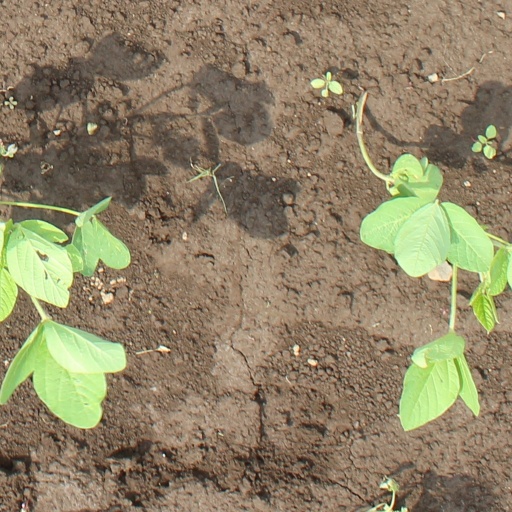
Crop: soybean